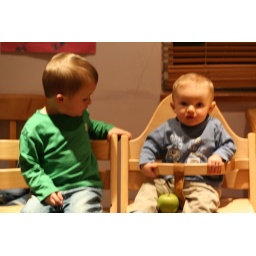
Oskar and Tomas in their matching wooden Stokke 'tripp trapp' high chairs